Myrmecophily

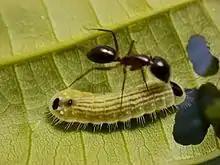
Ant tending a Lycaenid caterpillar

extrafloral nectaries stimulated by the ants. Here they are on a Philippine orchid bud with some yellow crazy ants.